Generator Sound Art

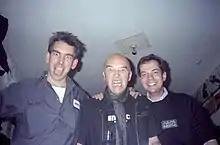

The Generations Unlimited record and cassette label was co-founded in 1987 along with Boston sound artist David Prescott (who was also a partner in the Pogus Productions record label) and featured releases from an artist roster including Conrad Schnitzler, Arcane Device, Iancu Dumitrescu and Morphogenesis. According to Prescott, the label formed in the wake of ongoing discussions between Schnitzler, Montgomery and himself, in which they "found that we had not only a lot in common, but particularly interesting differences which led to our each strengthening and developing out notions of music, art and life." As with other collaborative products involving Montgomery, the label was conceived as an alternative to both New Age currents of electronic music and also the more exclusively academic variations thereof (in a contemporaneous interview, Prescott stated that "[our] music exists between what is typically thought to be 'academic' and 'pop' oriented…the farther these labels have gone, the more it becomes apparent that this delineation doesn't exist." In lieu of an already existing musical categorization, Generations Unlimited products were marketed as "dramatic electronic music."